Chavdar, Sofia Province

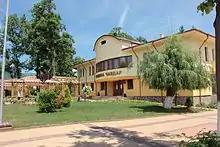
Chavdar Village Hall

The village of Chavdar was known as Kolanlare until 1899 when the village inhabitants named their village Radoslavovo after the name of the Bulgarian Liberal Party (Radoslavists) leader at the time Dr. Vasil Radoslavov, a long-time politician, member of parliament, minister in various capacities, and prime minister of Bulgaria.